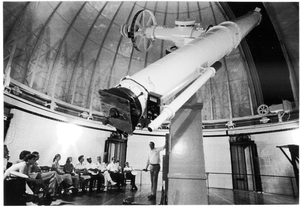
Les satellites naturels connus de Mars, Phobos et Déimos, sont deux petits corps qui orbitent près de la planète, à quelques milliers de kilomètres de celle-ci. À cause des forces de marée de Mars, ces deux satellites sont en rotation synchrone et voient leur orbite évoluer : Phobos se rapproche au rythme actuel de 1,8 m par siècle, tandis que Deimos s'éloigne plus lentement.